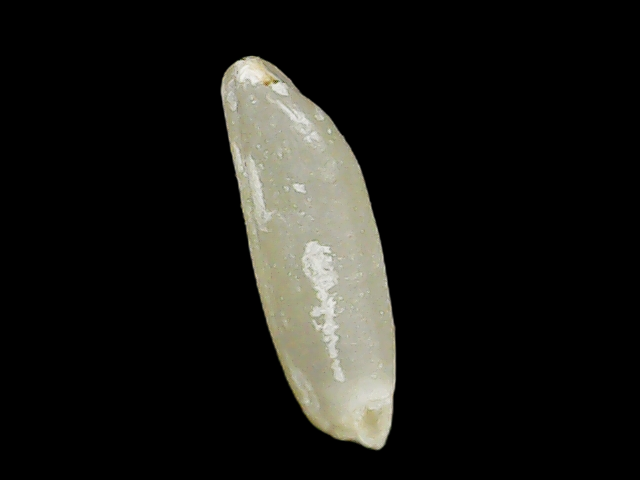
Rice variety: Binadhan19